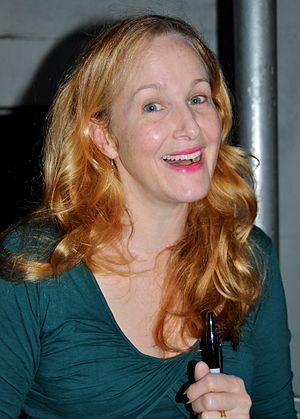
Kathleen "Katie" Finneran est une actrice américaine. Elle est surtout connue pour avoir joué à Broadway, dans Bruits de coulisses, et dans la comédie musicale, Promises, Promises.